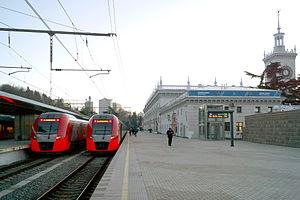
Sotchi est une ville et une station balnéaire du kraï de Krasnodar, en Russie. Elle est située au bord de la mer Noire, dans la partie russe du Caucase. La région a autrefois appartenu aux territoires de la Circassie. La ville est fondée en 1838, avec l'implantation d'un fort russe. Sa population s'élevait à 368 011 habitants en 2013. Sotchi forme avec les villes avoisinantes une ville-arrondissement, dont elle est le chef-lieu administratif. L'ensemble comptait 445 209 habitants en 2013. Sotchi a été la ville hôte des Jeux olympiques d'hiver de 2014, son parc olympique est aujourd'hui le théâtre du Grand Prix de Russie de Formule 1, et la ville fut l'un des sites de la Coupe du monde de football de 2018.